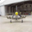
Label: airplane